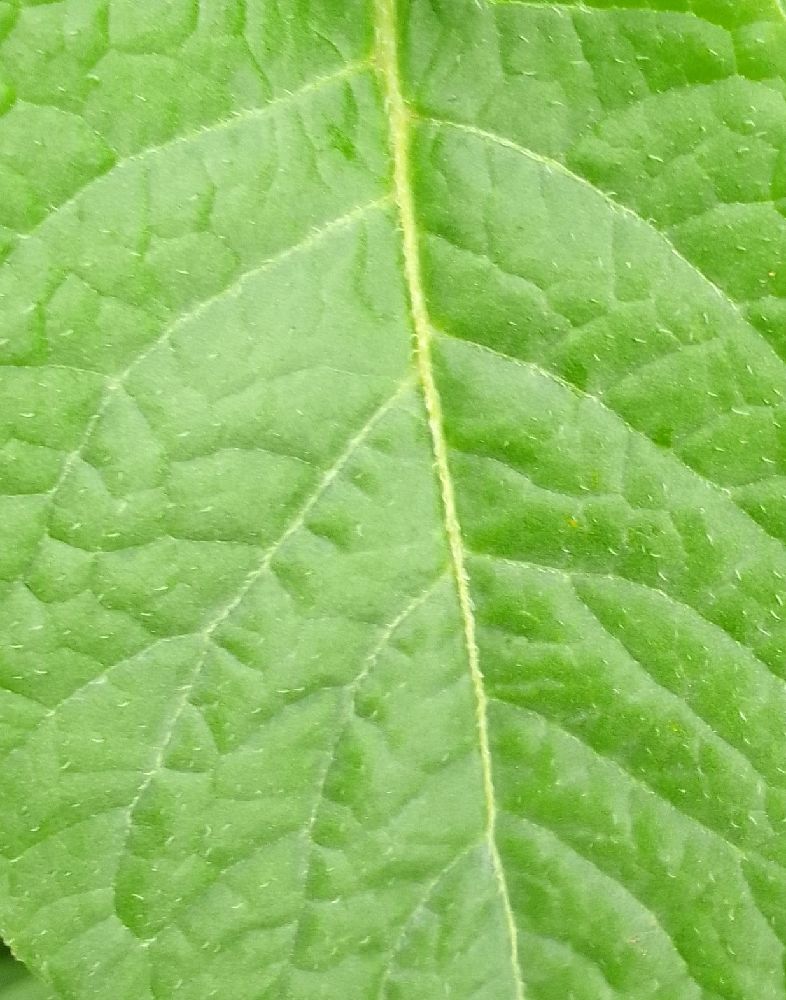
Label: Healthy